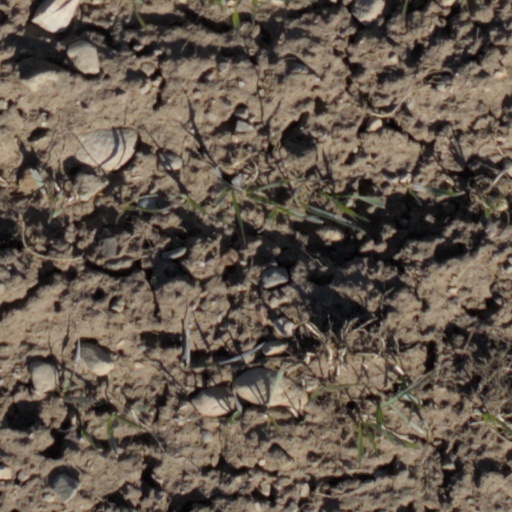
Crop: wheat